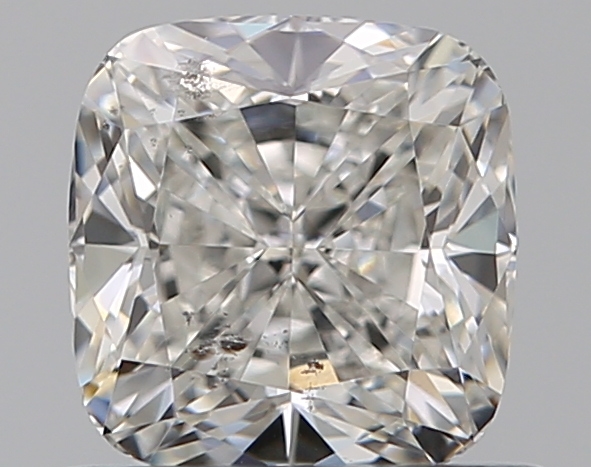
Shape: cushion
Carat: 0.71
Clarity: SI2
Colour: G
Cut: EX
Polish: EX
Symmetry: EX
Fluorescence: N
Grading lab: GIA
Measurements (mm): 5.08 x 4.92 x 3.32